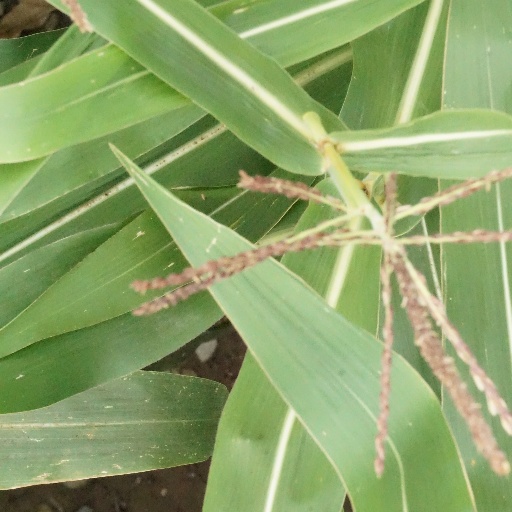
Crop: maize; corn